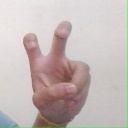
अक्षर: ई